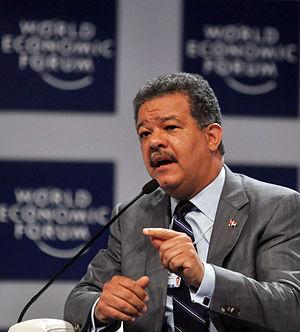
Leonel Fernández Reyna, né à Saint-Domingue le 26 décembre 1953, est un homme d'État, écrivain, intellectuel, avocat et docteur en droit dominicain. Il a été président de la République à deux reprises, du 16 août 1996 au 16 août 2000, puis du 16 août 2004 au 16 août 2012.